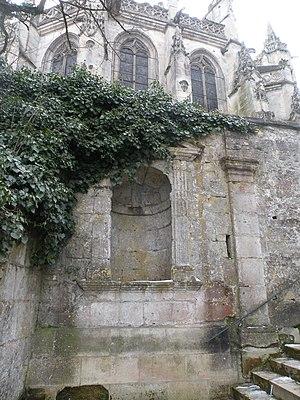
Église Saint-Jean-Baptiste de Chaumont-en-Vexin
L'église Saint-Jean-Baptiste est une église catholique paroissiale située à Chaumont-en-Vexin, en France. Elle est bâtie un peu à l'écart du centre du bourg sur le flanc oriental de la butte du vieux château, et l'on peut uniquement y accéder par des escaliers. L'église Saint Jean-Baptiste représente le principal édifice religieux du Vexin français qui date entièrement du XVIᵉ siècle. C'est un édifice très homogène de style gothique flamboyant, construit sous une seule campagne entre 1530 environ et 1554. Seules les clés de voûte, certains éléments du décor du portail du croisillon nord et le clocher affichent le style de la Renaissance ; cependant, le clocher est resté inachevé, et le second clocher et la première travée de la nef avec la façade occidentale n'ont jamais été construits. À l'extérieur, le portail du croisillon nord avec son élégant décor flamboyant constitue l'élément le plus remarquable. L'intérieur est vaste et lumineux, et la modénature s'avère complexe et original.